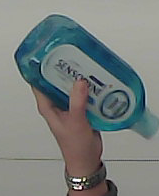
Product: sensodyne_mouthwash